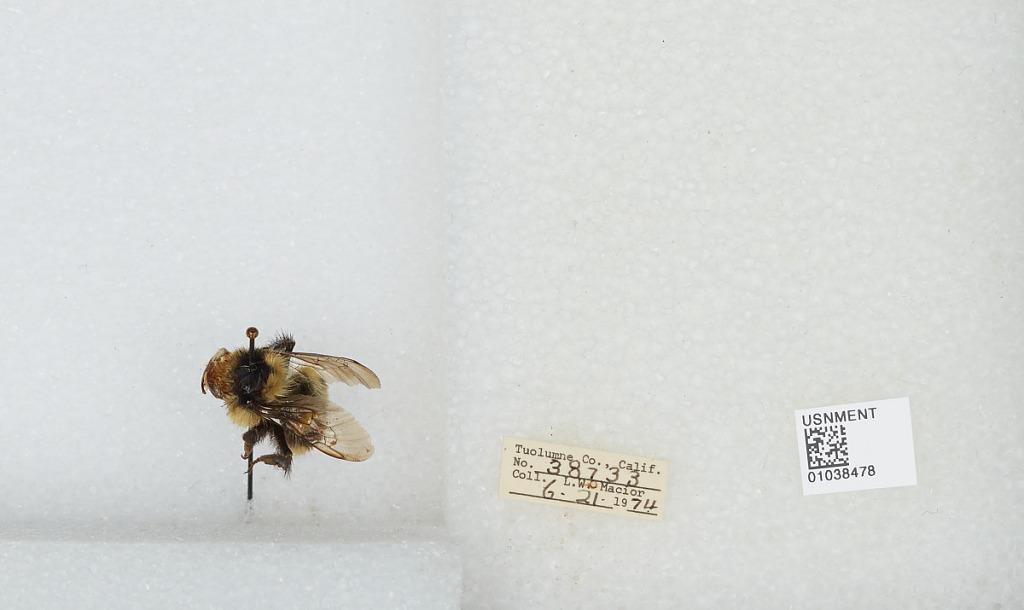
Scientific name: Bombus (Cullumanobombus) rufocinctus Cresson
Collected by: L. Macior
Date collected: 1974-6-21
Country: United States
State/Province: California
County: Tuolumne
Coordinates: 38.02, -119.93